Religion in Honduras

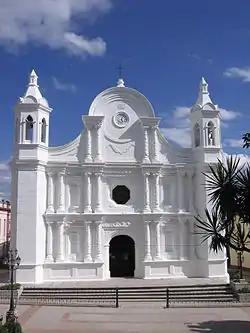
St. Rose's Cathedral in Santa Rosa de Copán

As of 2024, Protestantism is slightly more popular than Catholicism in Honduras, in contrast to other countries in Latin America that are predominantly Catholic. 17% of the population practices a religion other than Christianity.